Republican repression in Madrid (1936–1939)

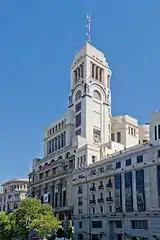
Checa de Bellas Artes

All estimates of casualties focus on the executed but do not provide figures related to other categories of the repressed, be it those related to legal proceedings – expropriated, fined, dismissed, jailed, relocated, condemned to forced labor, stripped of civil rights – or those related to extrajudicial violence, like those raped, mutilated, beaten, tortured, humiliated, detained or those who found their property vandalized, stolen, burnt or otherwise destroyed. One study suggests that the number of CPIP detainees only might have been 18,000. Initially the number of executed was counted in tens of thousands, e.g. in early 1937 "The Guardian" coined the figure of 40,000. The Francoist "Dictamen", released in 1939, opted for 60,000, though confidentially the numbers were soon reduced to 18,000. Until the end of Francoism it was impossible to verify these claims; archival research of the late 20th century produced two lists of identified victims, one totaling 8,815 and one 11,756. Both lists have been proven to be defective; on one hand, they contain duplicated names, and on the other, there are individuals known to have been arrested and never re-appearing, but missing among the names. Most scholars tend to prefer the 8,815 figure as a general approximation, though few authors claim that given only identified victims are listed, the overall death toll in the province was around 15,000. Even the lowest estimate of 8,815 places Madrid among provinces with the highest relative repression level in the loyalist area; in absolute terms there is no question that Madrid "witnessed the most killings in the Republican zone".